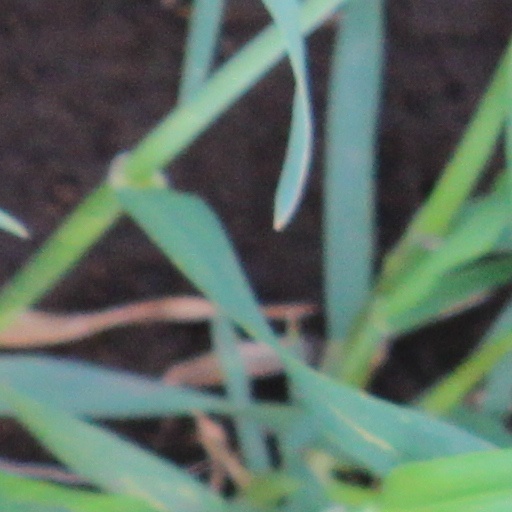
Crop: wheat